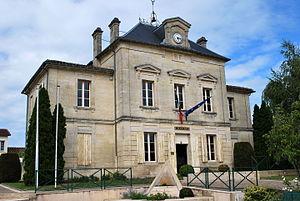
Saint-Germain-du-Puch Mairie
Saint-Germain-du-Puch est une commune du Sud-Ouest de la France, située dans le département de la Gironde en région Nouvelle-Aquitaine.